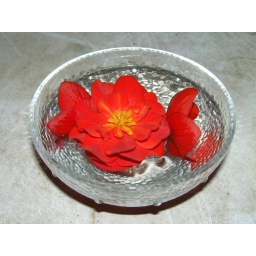
Begonias placed in bowl of water up close